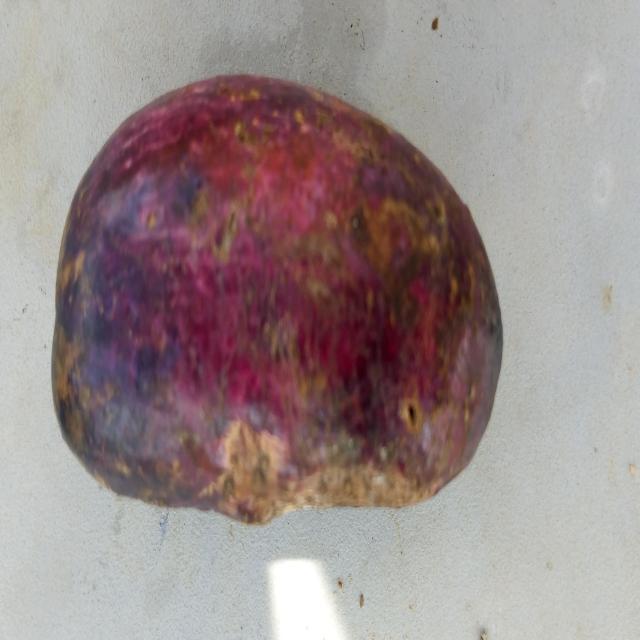
Plum grade: bruised